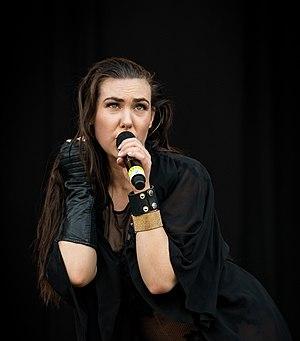
Elize Ryd, née le 15 octobre 1984 à Värnamo en Suède est une auteure-compositrice-interprète, chanteuse et danseuse suédoise. Elle est la principale chanteuse du groupe de metal Amaranthe. Sa voix est de tessiture soprano.